Alimony Madness

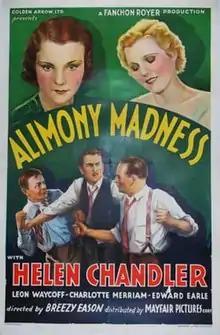

Alimony Madness is a 1933 American pre-Code drama film directed by B. Reeves Eason and starring Helen Chandler, Leon Ames, and Edward Earle. The film's sets were designed by the art director Paul Palmentola.